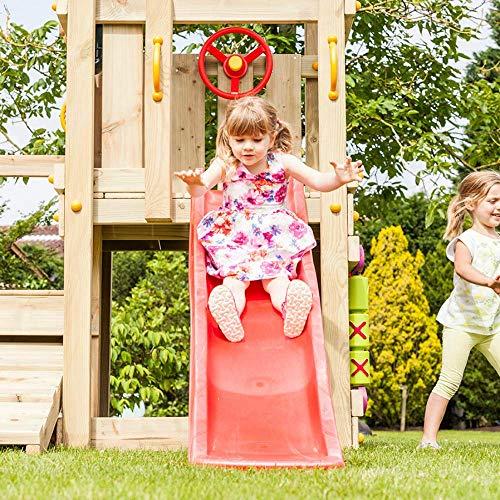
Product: Blue Rabbit Play Outdoor Toddler Slide, 4 Feet, Turquoise
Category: Toys & Games | Sports & Outdoor Play | Play Sets & Playground Equipment
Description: Measures 46.6 by 14.8 by 6.5 inches L x W x D; weighs 4.3 pounds.
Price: $115.89
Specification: ProductDimensions:46.6x14.8x6.5inches|ItemWeight:4pounds|ShippingWeight:4.3pounds(Viewshippingratesandpolicies)|DomesticShipping:ItemcanbeshippedwithinU.S.|InternationalShipping:Thisitemisnoteligibleforinternationalshipping.LearnMore|ASIN:B074SRW64K|Itemmodelnumber:4001-07-001|Manufacturerrecommendedage:36months-10years